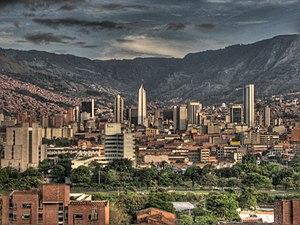
Pablo Escobar, né le 1ᵉʳ décembre 1949 à Rionegro, Antioquia, Colombie, et mort le 2 décembre 1993 à Medellín, Colombie, est un célèbre trafiquant colombien de cocaïne. À la tête du cartel de Medellín, il a été l'un des principaux barons de la drogue dans les années 1980. Son cartel, au sommet de son activité, fournit environ 80 % de la cocaïne consommée aux États-Unis, pour un chiffre d'affaires annuel de 21,9 milliards de dollars. Souvent appelé « le roi de la cocaïne », il est le criminel le plus riche de l'Histoire, avec au début des années 1990 une fortune nette connue de 30 milliards de dollars, ce qui fait de lui un des hommes les plus riches au monde à cette époque.